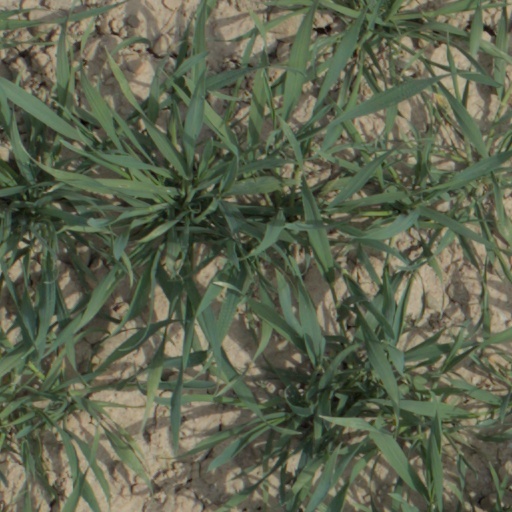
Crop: wheat